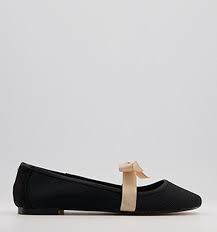
Label: Ballet Flat